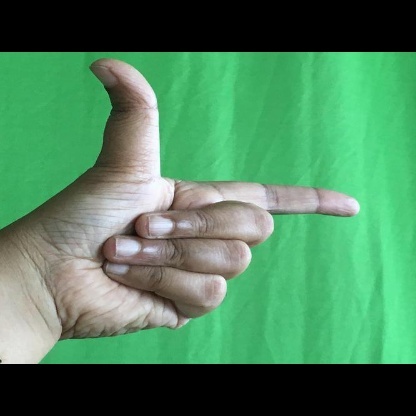
Mudra: Chandrakala